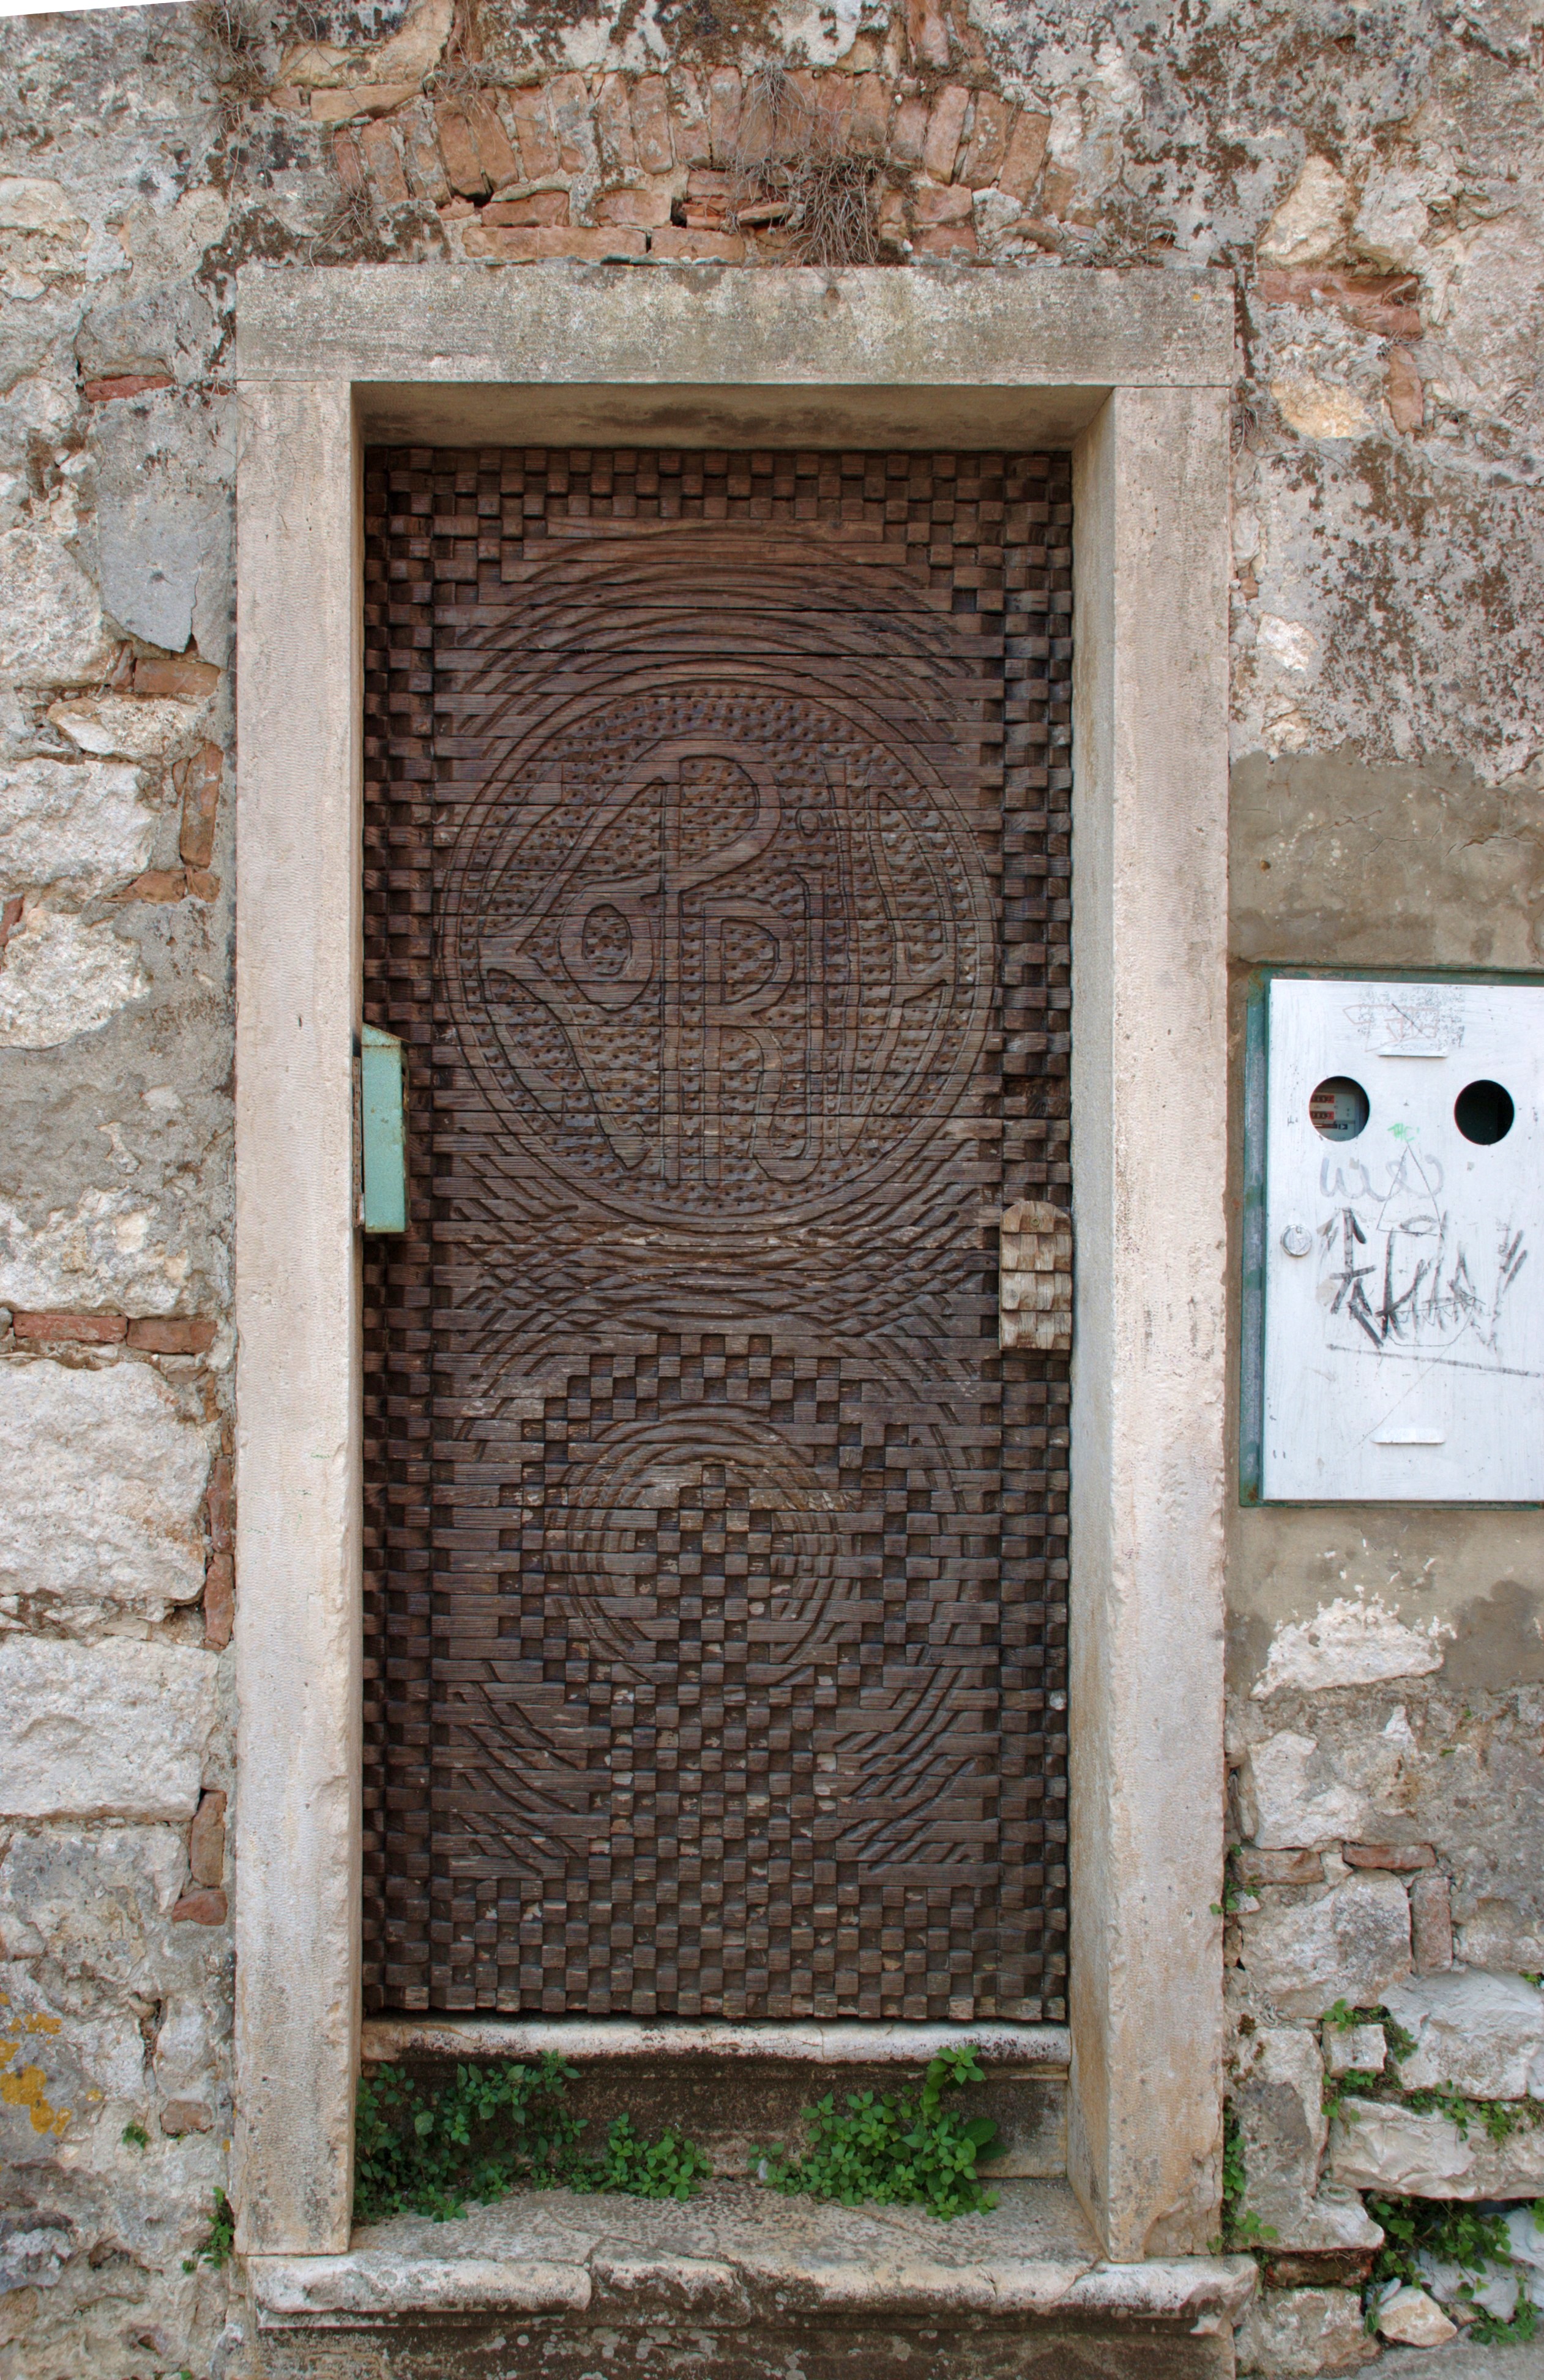
window, town, city, wall, cityscape, europe, arch, facade, nikon, gate, door, art, croatia, d80, istria, adriatic, nikond80, goldstaraward, rovigno, rovinj, jadran, istra, theperfectphotographer, ancient history